Plympton

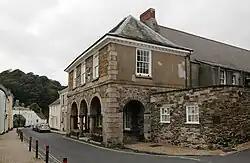
The Guildhall

Plympton has 68 listed buildings in the database of Historic England. Of these, one is Grade I (Plympton House, St Peter's Convent), six are Grade II* and 61 are Grade II.